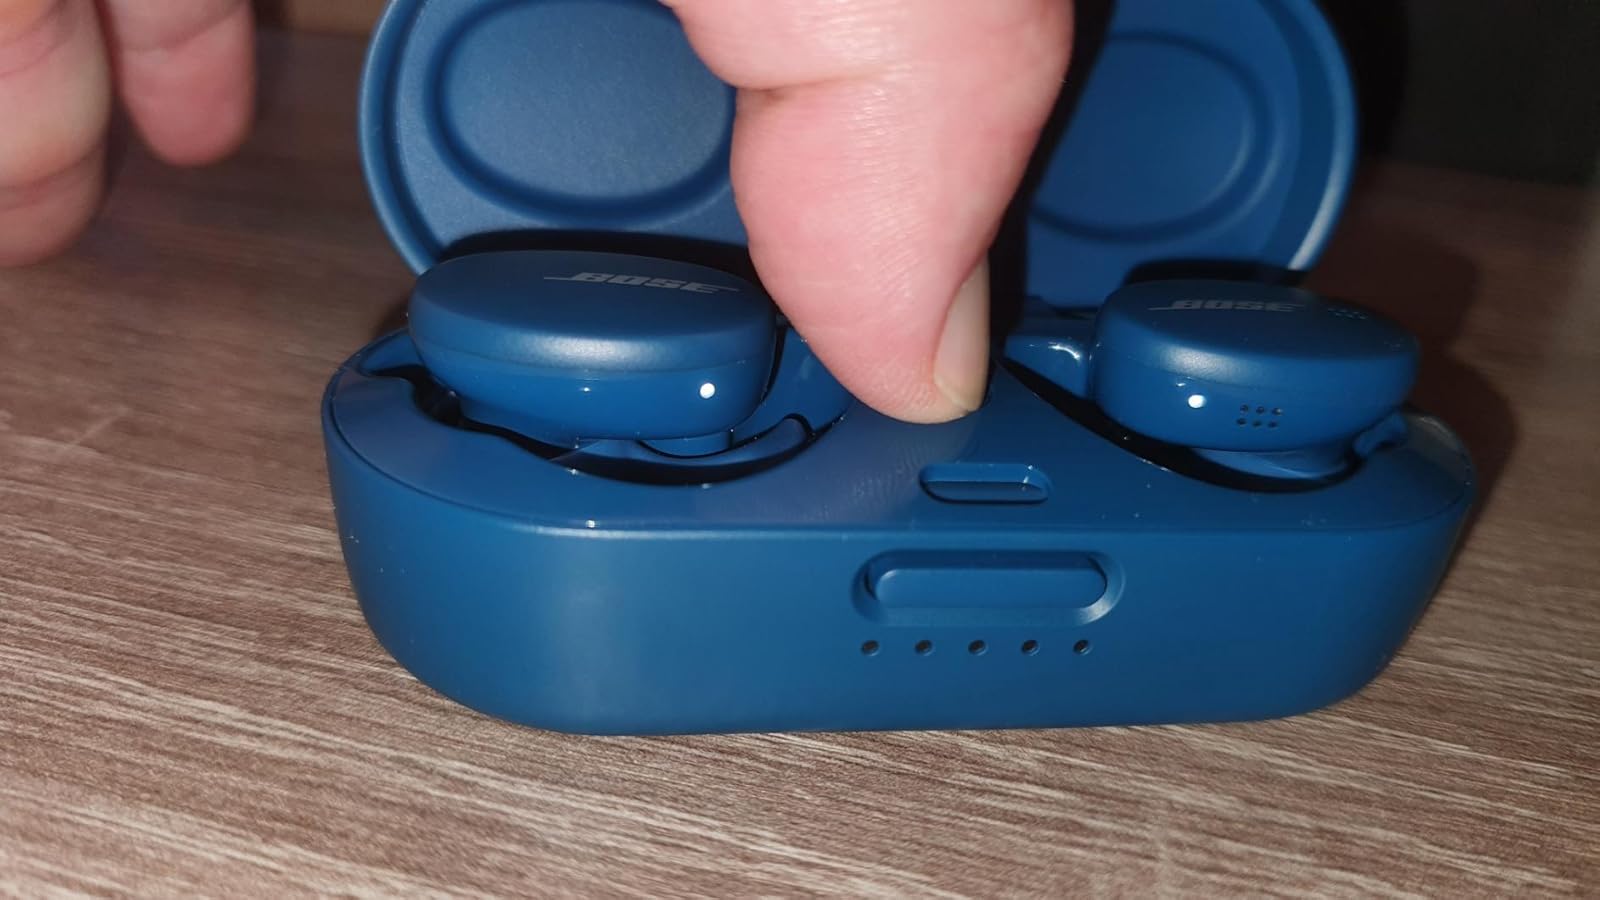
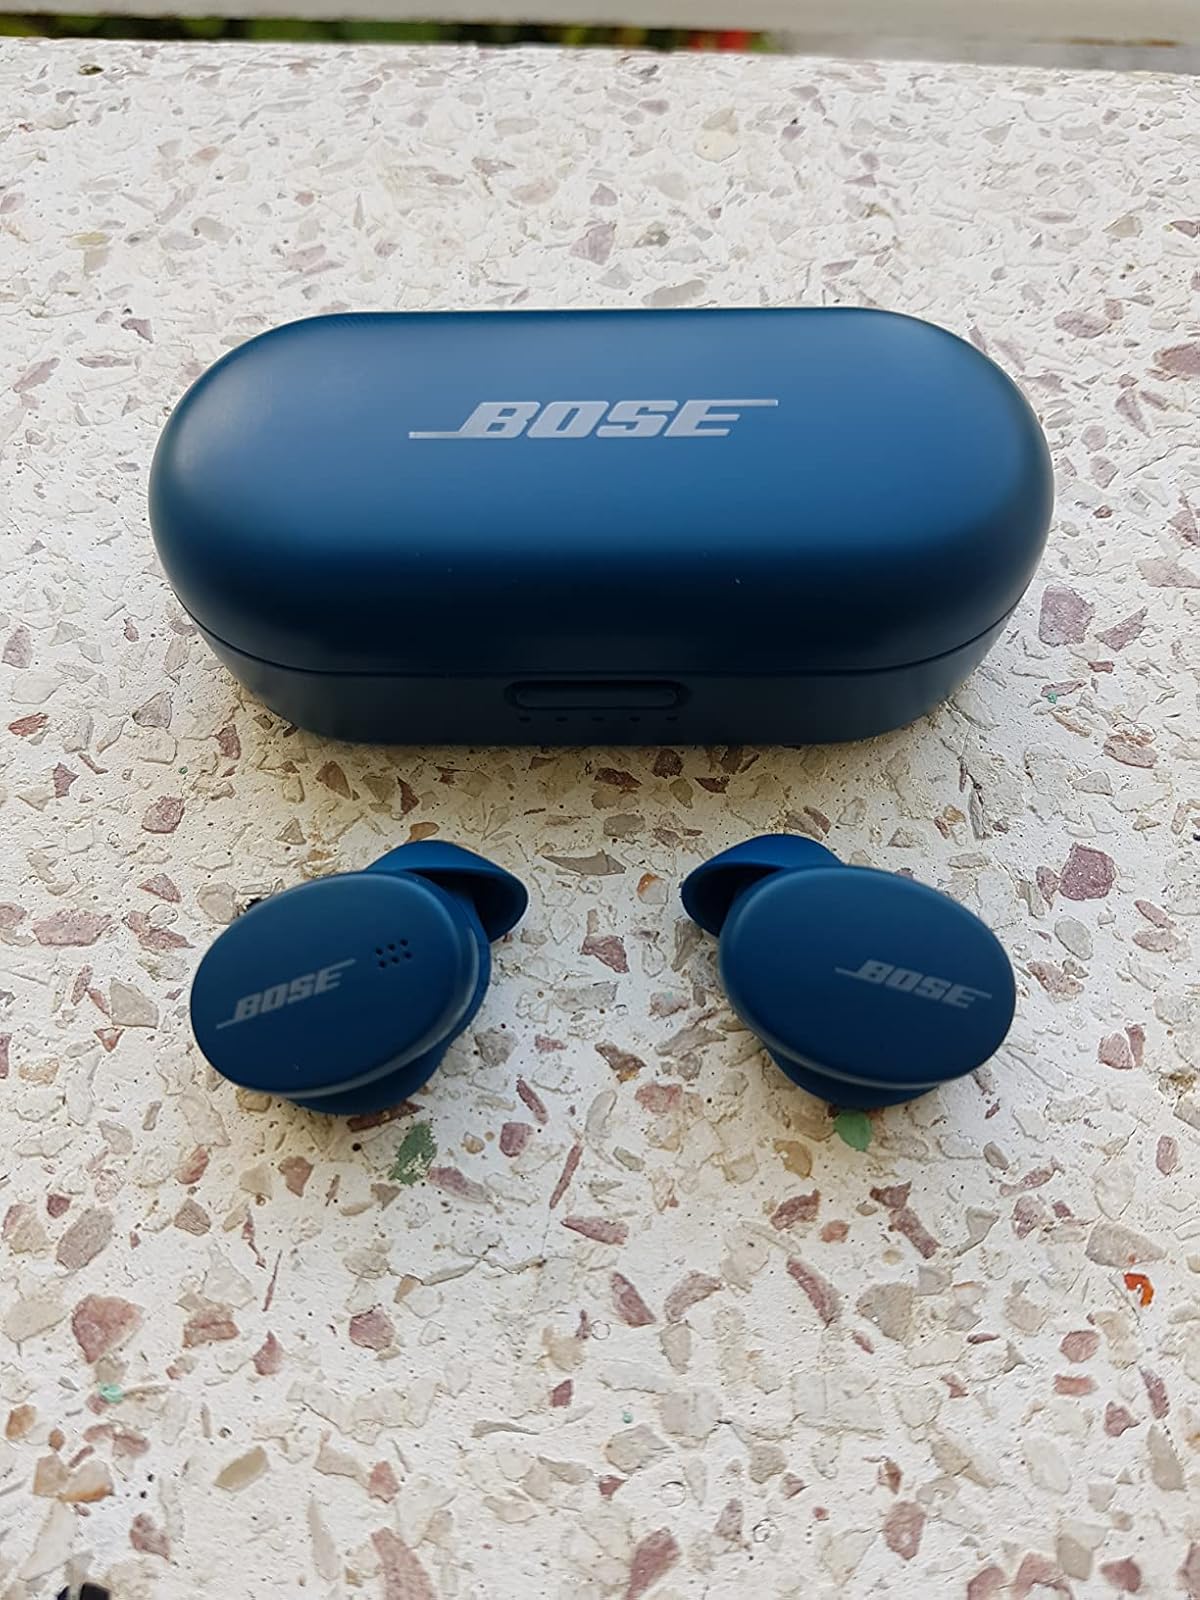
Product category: earbuds
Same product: yes